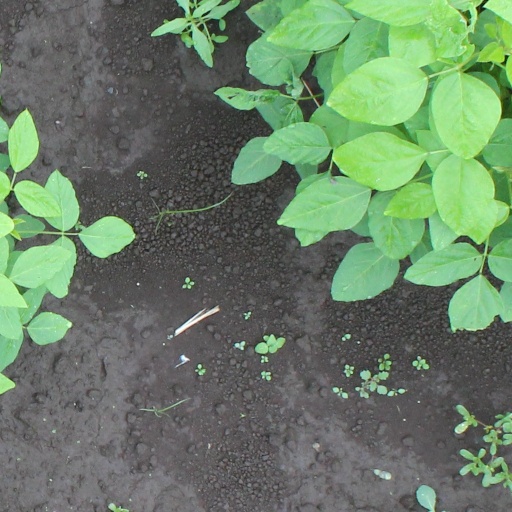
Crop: soybean